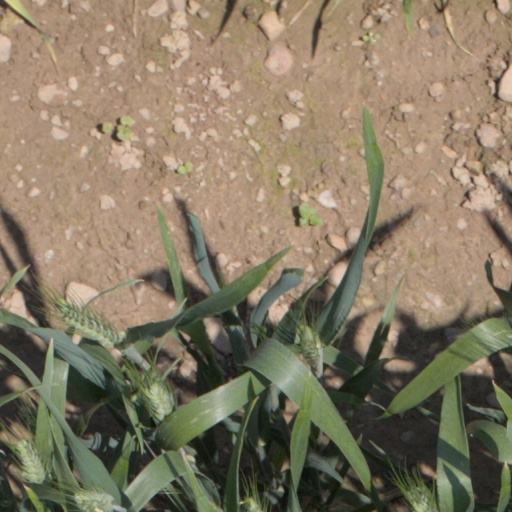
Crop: wheat